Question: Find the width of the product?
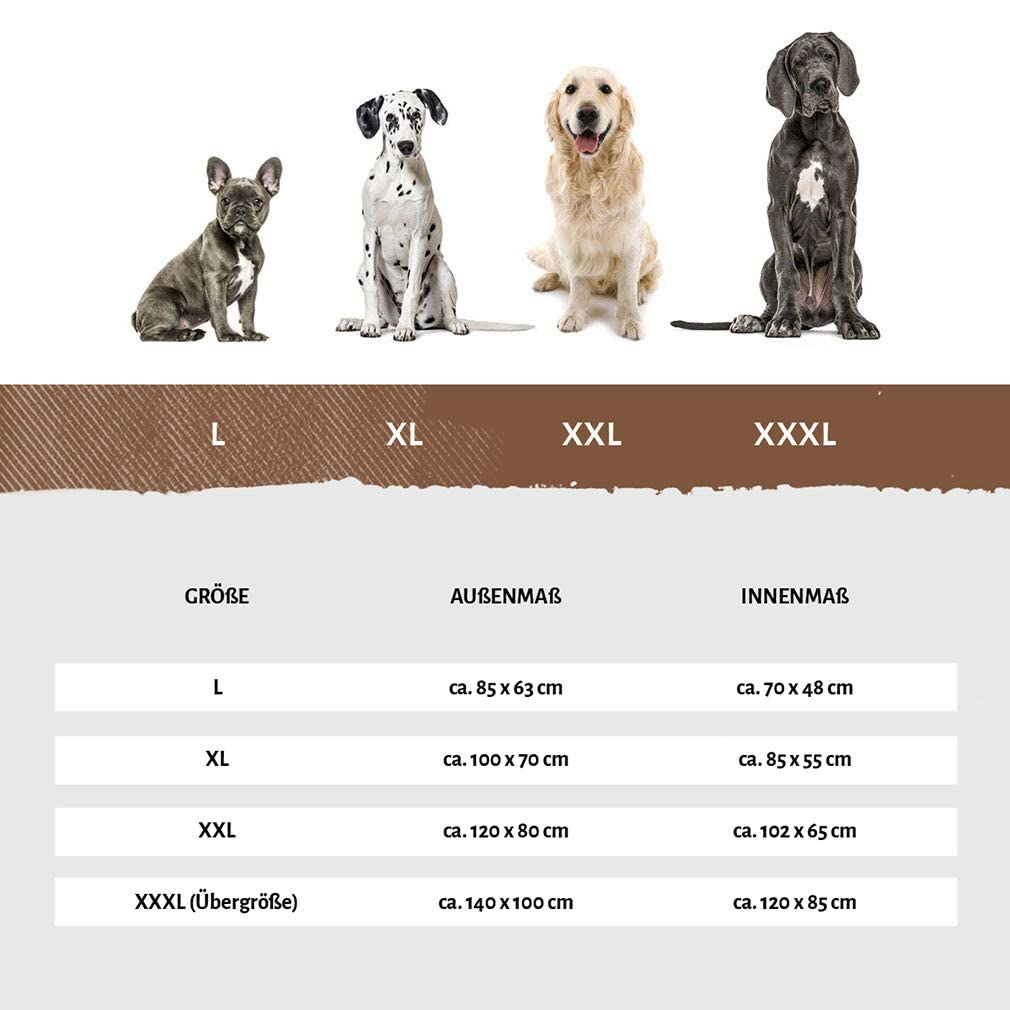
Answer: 63.0 centimetre